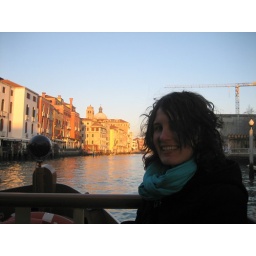
Obligatory picture by Blake of me also enjoying the water bus